Aalborg

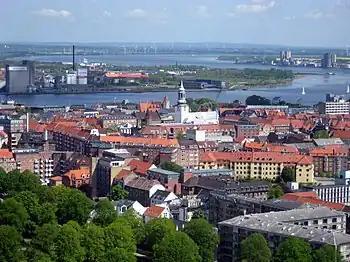
View of Aalborg and the Limfjord from the west

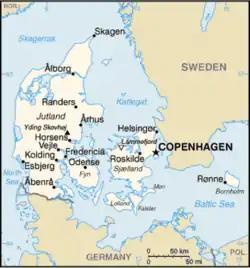
Map showing location (as Ålborg) in Denmark

Aalborg is in North Jutland (northwestern Denmark), at the narrowest point of the Limfjord, a shallow sound that separates North Jutlandic Island (Vendsyssel-Thy) from the rest of the Jutland Peninsula and connects Aalborg to the Kattegat about to the east. Aalborg is north of Aarhus, north of Randers, and southwest of Frederikshavn. It is by Great Belt Fixed Link to Copenhagen, by the Frederikshavn-Göteborg ferry to Gothenburg in Sweden, and by the Frederikshavn-Oslo ferry to Oslo in Norway.